U.S. Route 20 in Iowa

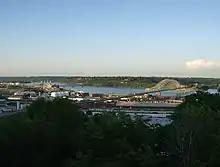
An overlook of a city in the foreground and a river running through the middle of the picture. Three bridges cross the river.

At Delaware, US 20 changes from a freeway to an expressway with at-grade intersections; however, there are many interchanges where US 20 meets major roads, mostly at the villages and towns along US 20's route. US 20 serves Earlville, Dyersville (where US 52 joins the route and passing near the Field of Dreams filming site), Farley, Epworth, and Peosta before entering Dubuque. On the western edge of Dubuque, an interchange onto the Southwest Arterial routes US 52 around the southern outskirts of the city, connecting to US 61 and US 151. US 20 remains at least four lanes through Dubuque, but there are nine stoplights along the route, particularly on the western edge of the city. There is a brief controlled-access section where the highway descends into the Mississippi River valley. Near the river, Locust Street (Iowa 946) connects US 20 with US 61 and US 151, which have entered the city from the south as an expressway and continue northward as a freeway. US 20 crosses from Iowa into Illinois via the Julien Dubuque Bridge.